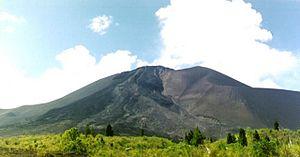
Le Soputan, connu aussi sous son nom complet Soputanpatepangan, en néerlandais Sopoetan, est l'un des volcans les plus actifs de l'île de Célèbes, en Indonésie.